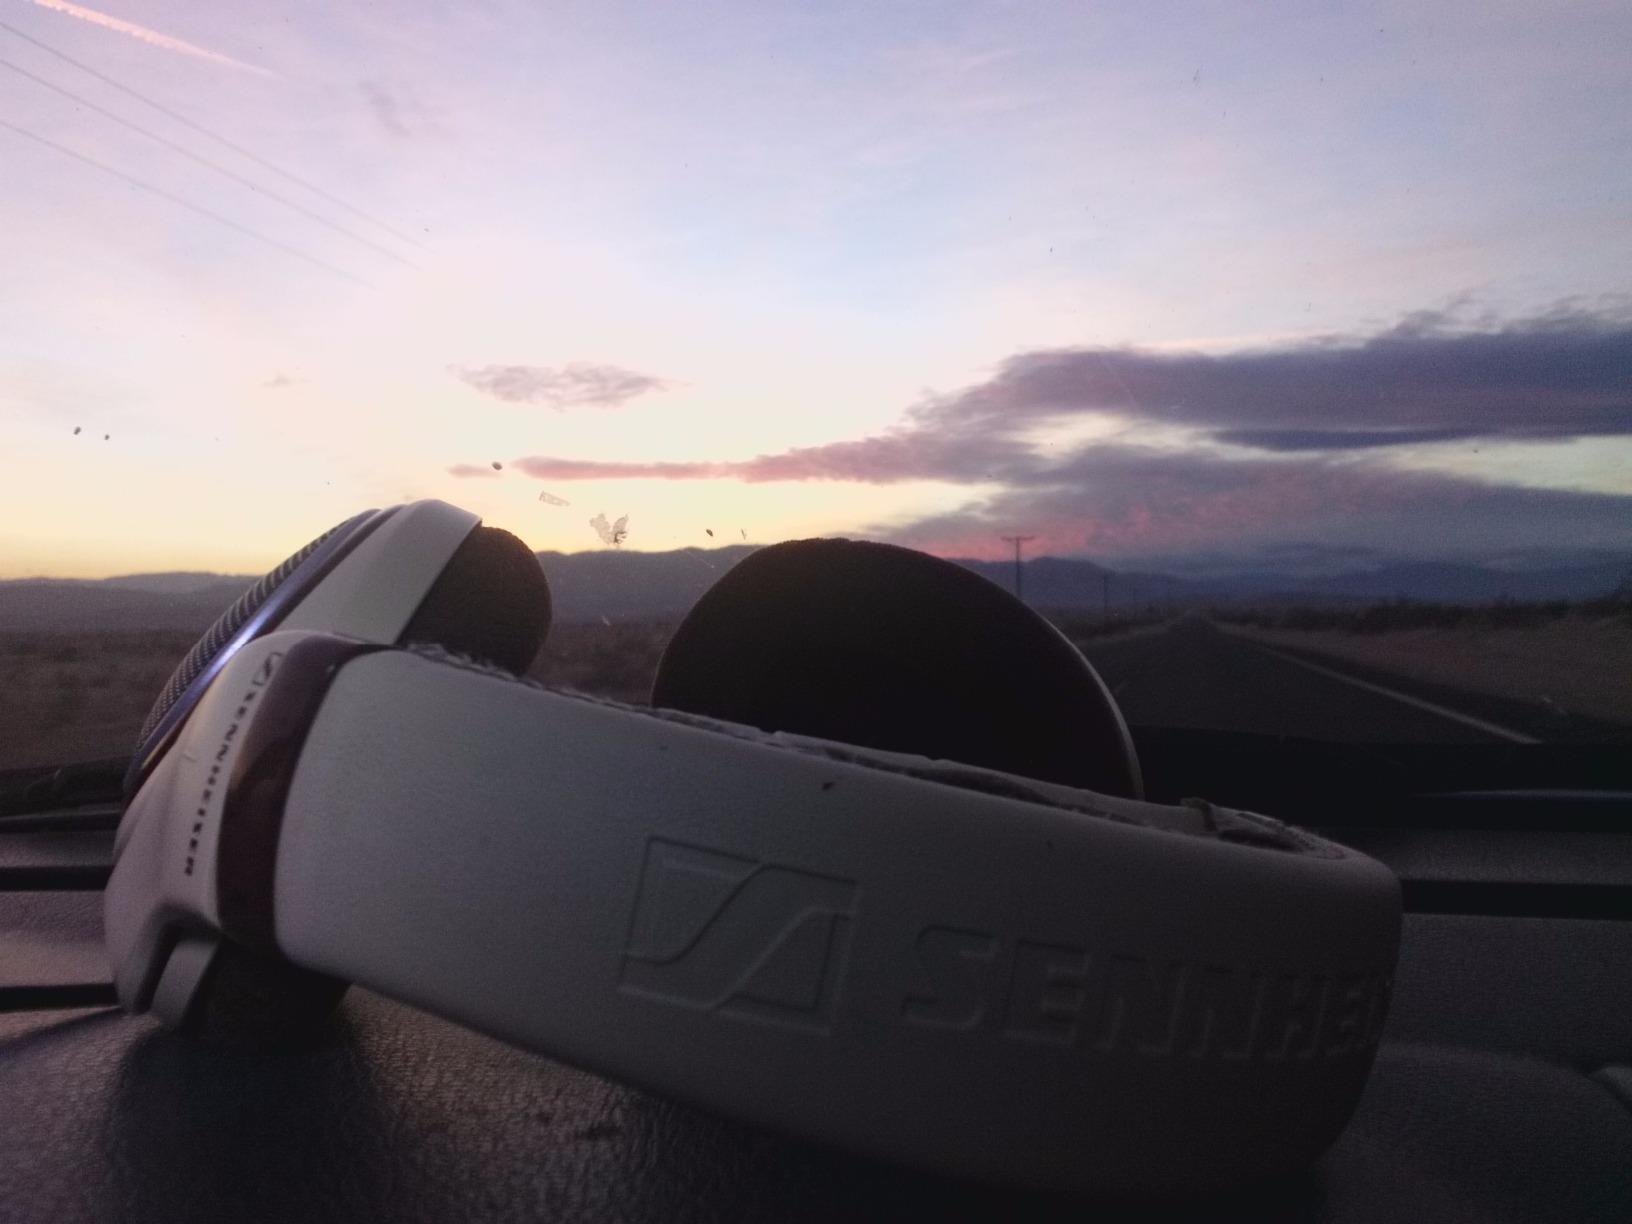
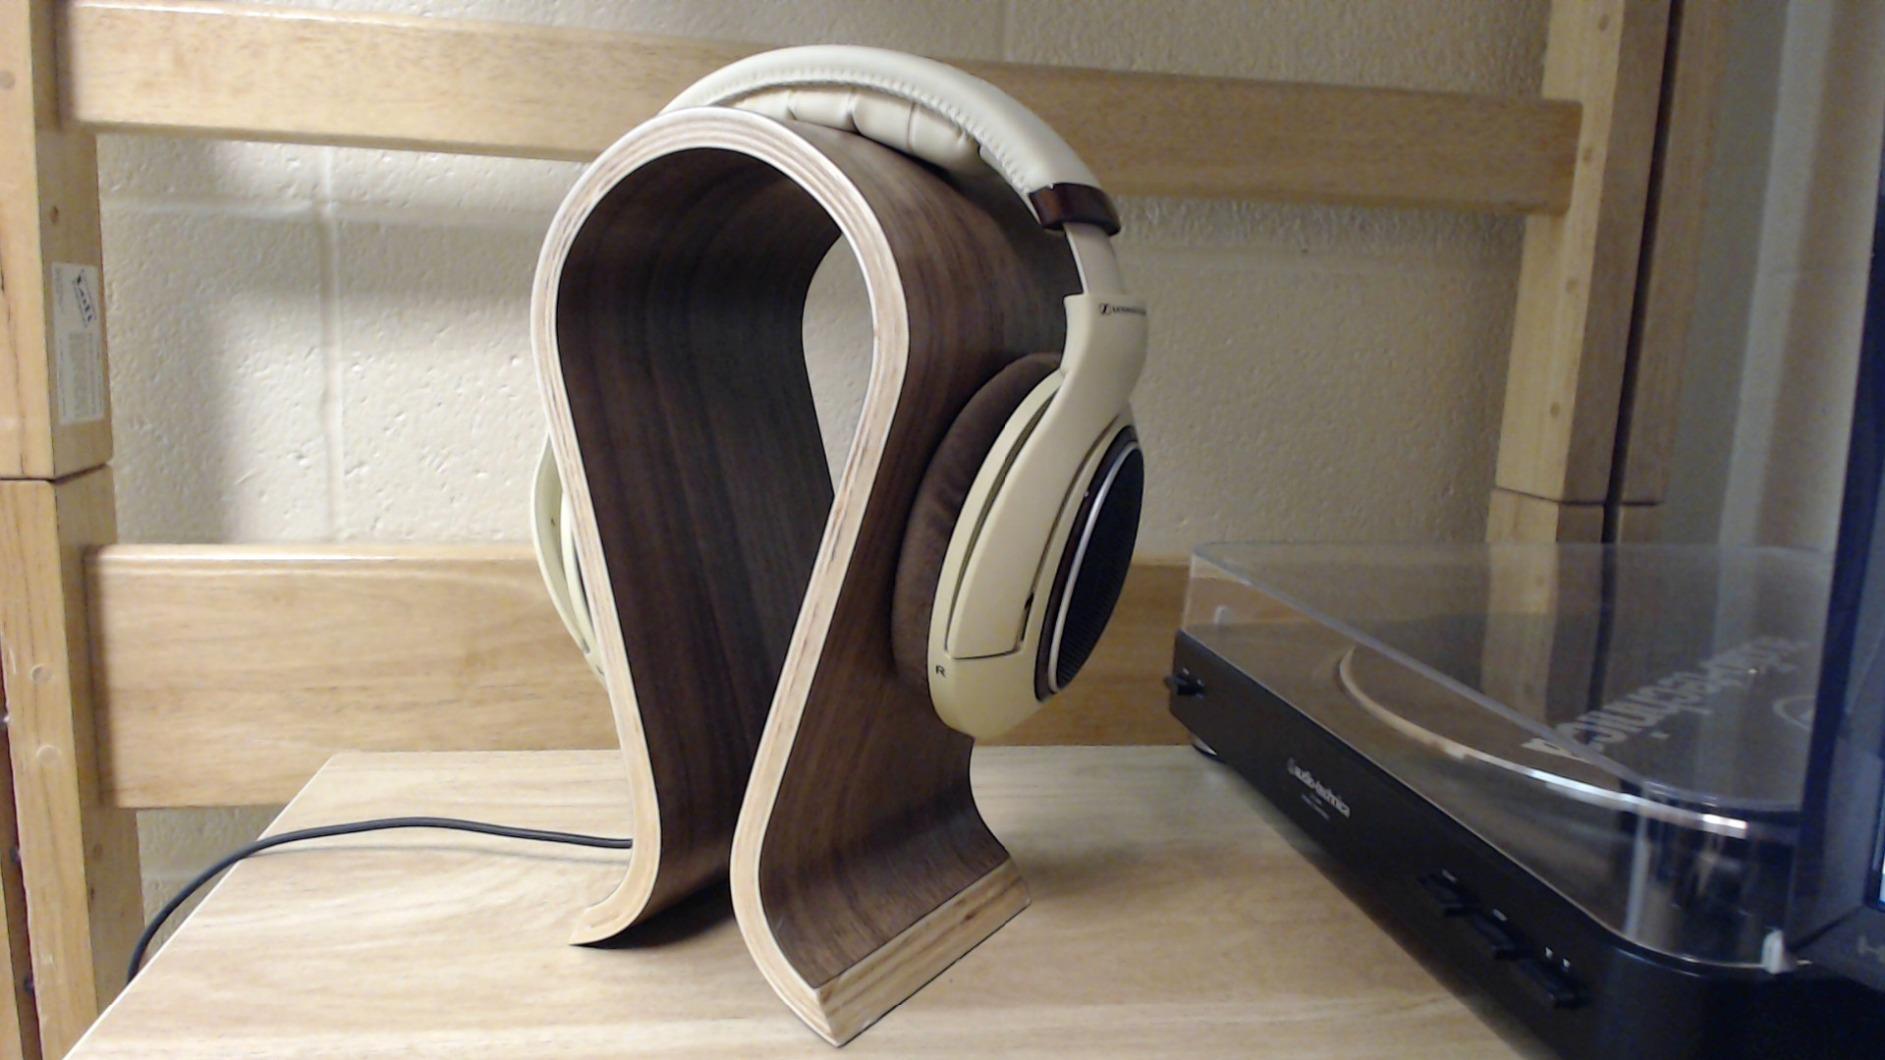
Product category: headphones
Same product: yes